Answer in natural language. Consider the 3D positions of the objects in the scene and not just the 2D positions in the image. Is the centerpoint of  jules office chair at a higher height than brown rectangular extendable dining table? Choose between the following options: yes or no
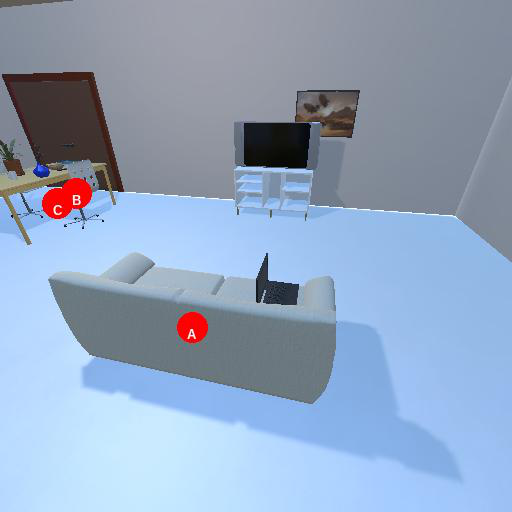
<answer>no</answer>